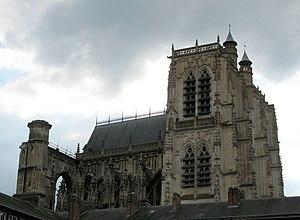
L’histoire d'Abbeville commence au Paléolithique ancien, d’après les silex taillés mis au jour depuis le XIXᵉ siècle qui démontrent que le site d’Abbeville était occupé par l'homme, il y a 500 000 ans. Mais ce n’est qu’au IXᵉ siècle que le nom d’Abbeville apparaît pour la première fois dans un document écrit. La ville se développa au Moyen Âge et à l'époque moderne. Elle subit d'importantes destructions au cours de la Seconde Guerre mondiale et fut reconstruite dans les années 1950.